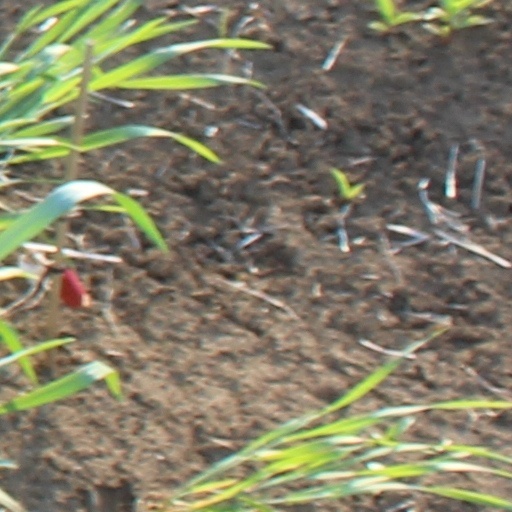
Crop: wheat